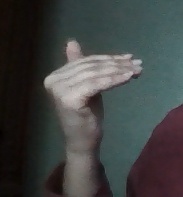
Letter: khaa